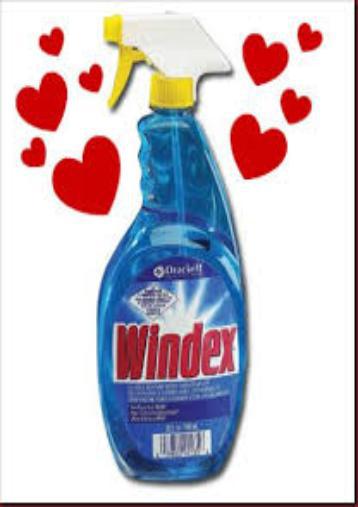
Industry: Necessities